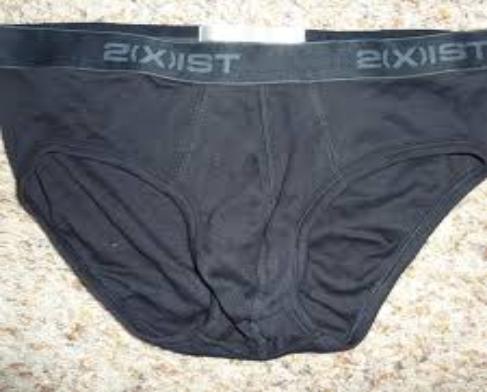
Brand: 2xist
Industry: Clothes